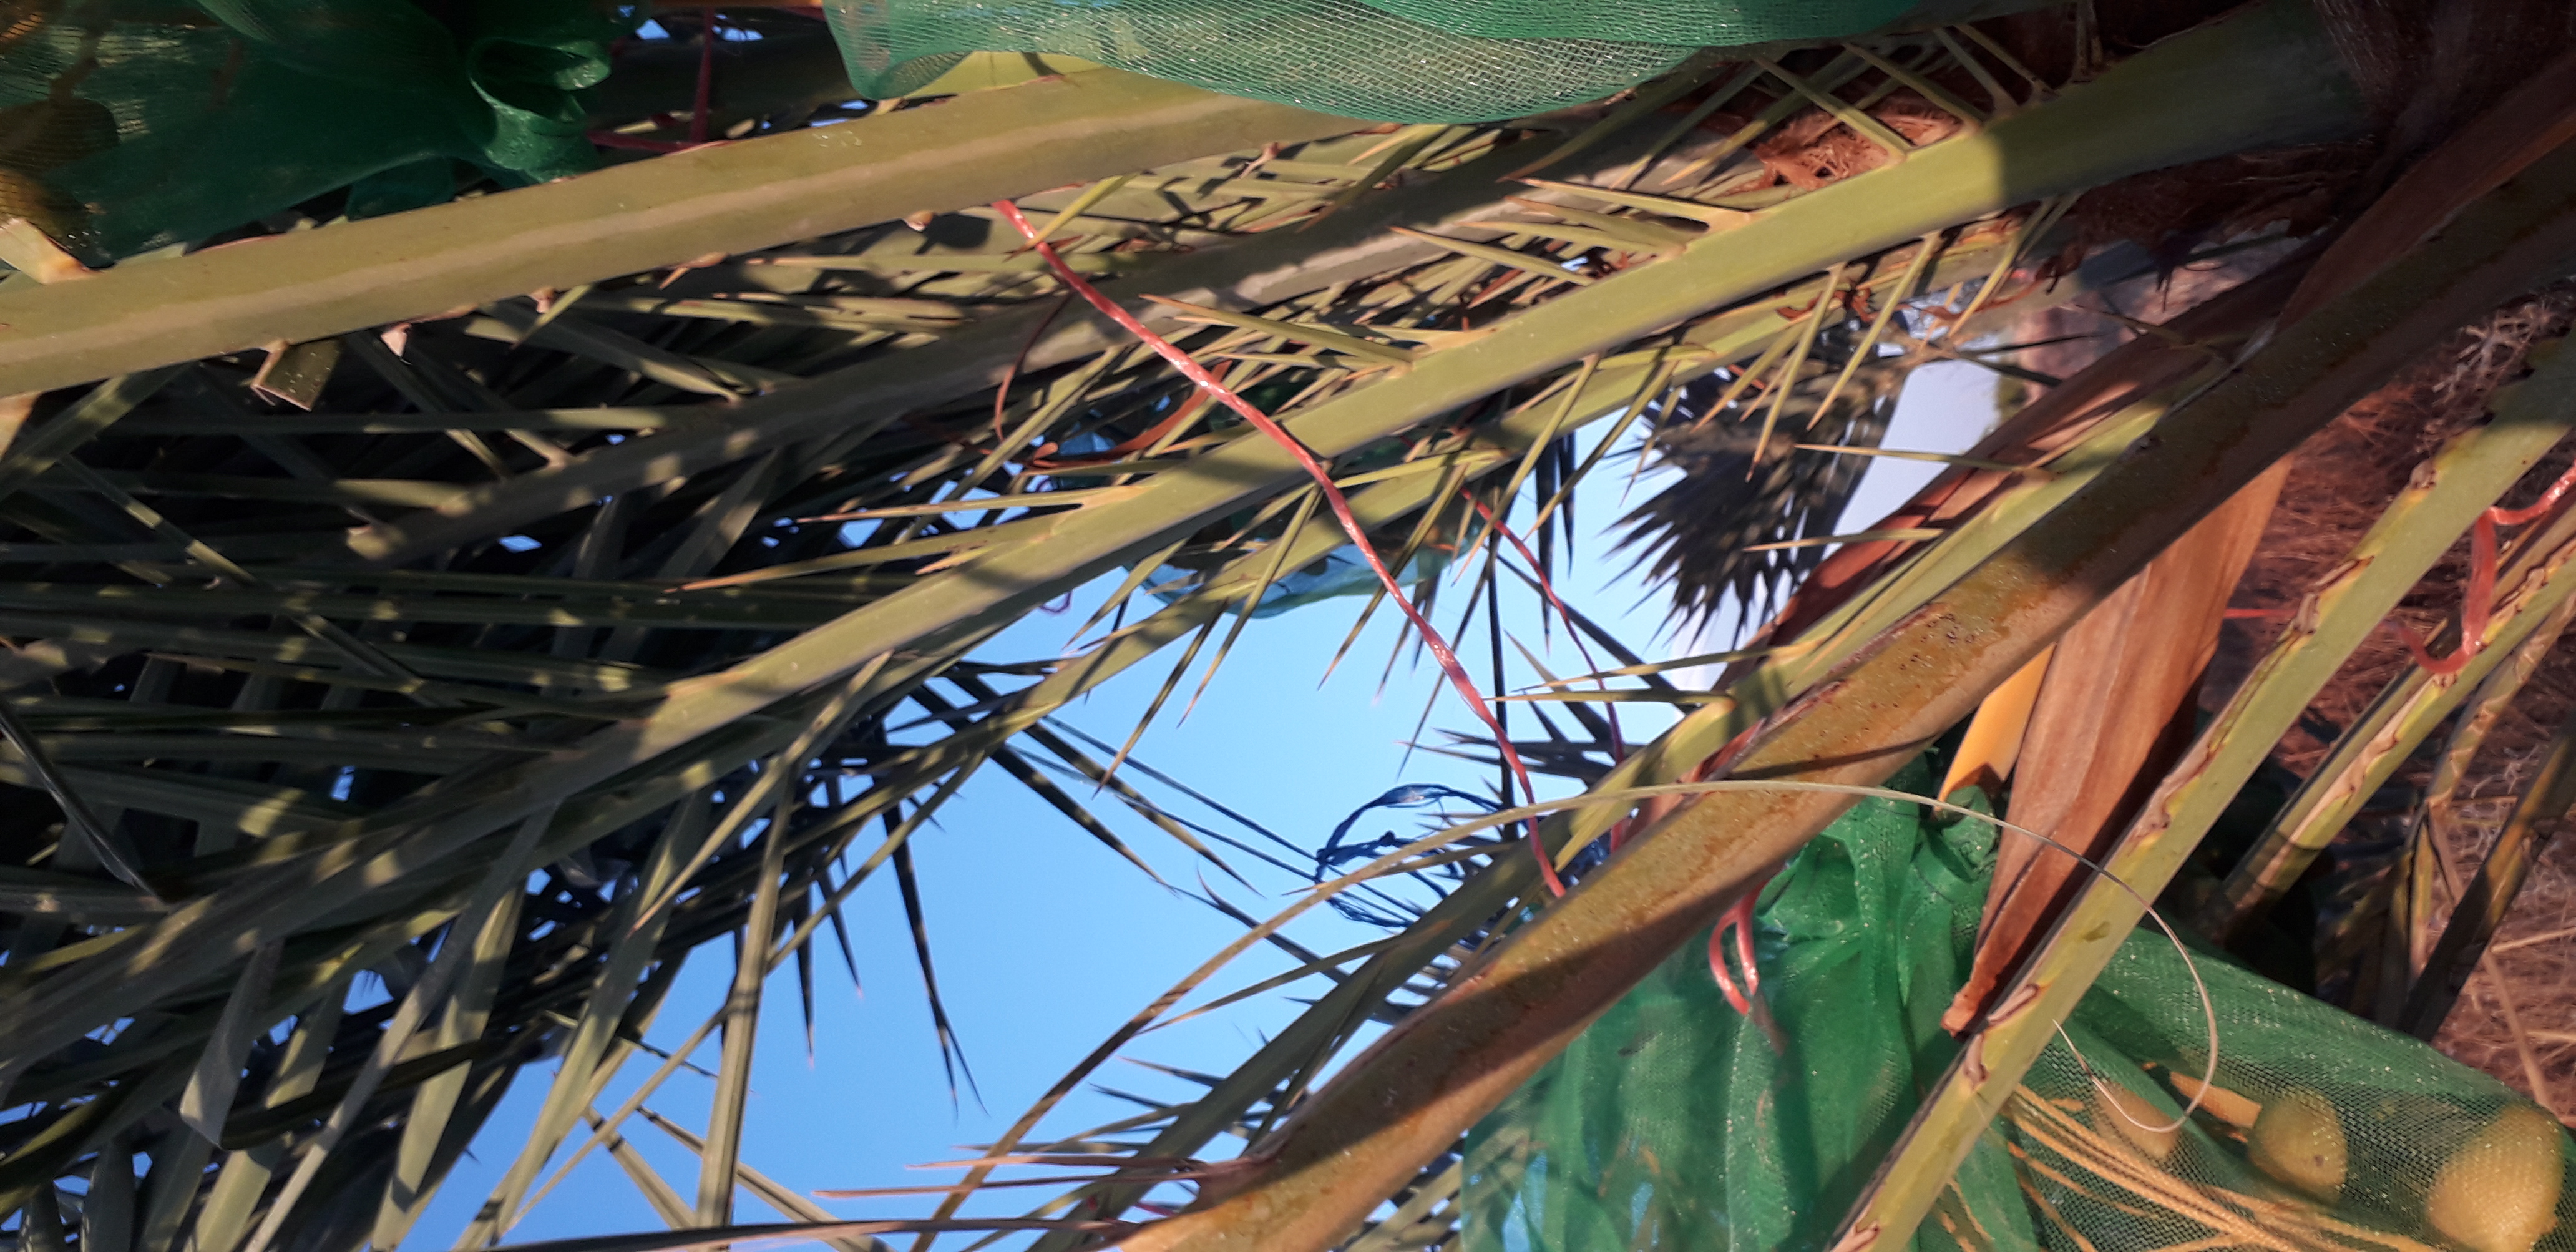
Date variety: Boumajhoul